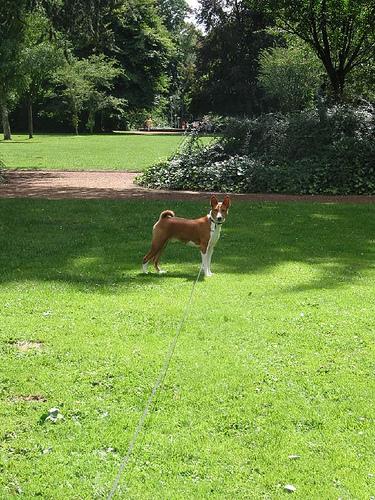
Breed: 243-n000103-basenji